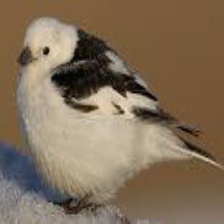
Species: MCKAYS BUNTING
Scientific name: PLECTROPHENAX HYPERBOREUS
ImageNet parent category: indigo_bunting